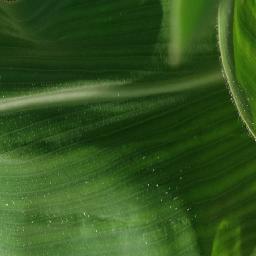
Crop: corn
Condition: (maize)_healthy